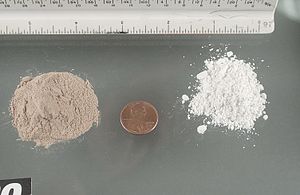
Speedball (rusmiddel)
Speedball er et kombination af kokain og heroin eller morfin, der tages intravenøst eller ved snifning. Den oprindelige speedball brugte kokainhydrochlorid blandet med morfinsulfat frem for heroin.